Steamboat Springs station

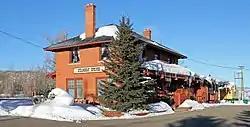

The Steamboat Springs Depot, at 39265 Routt County Rd. 33B in Steamboat Springs, Colorado, was built in 1909. It was listed on the National Register of Historic Places in 1978.